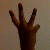
The image shows a hand gesture representing the number 6 in Indian Sign Language.